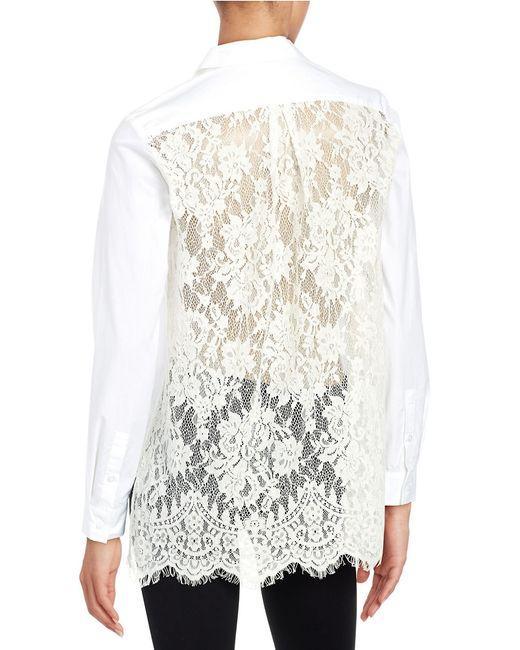
Weißes Langarmhemd mit geschnürtem Design auf der Rückseite, Sommerkleidung